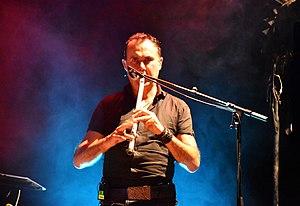
Alan Stivell en concert à Châteaubernard - Le Castel pour la tournée Human~Kelt le 23 novembre 2018.
Konan Mevel est un musicien, réalisateur et photographe breton originaire de Pontivy. Multi-instrumentiste, il joue de différentes cornemuses, d'autres instruments celtes, basse, percussions et des instruments de musiques électroniques. Il est également compositeur, arrangeur et ingénieur du son.